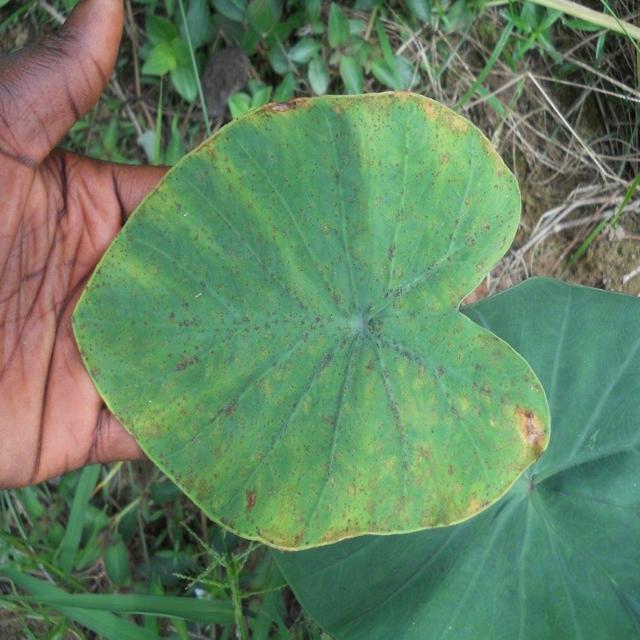
Label: Mid_Blight